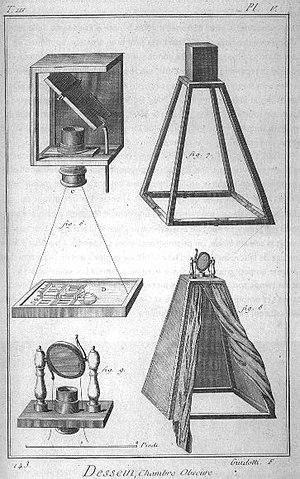
L’Encyclopédie ou Dictionnaire raisonné des sciences, des arts et des métiers est une encyclopédie française, éditée de 1751 à 1772 sous la direction de Denis Diderot et, partiellement, de Jean Le Rond d'Alembert.
La Laitière est un tableau de Johannes Vermeer, dit Vermeer de Delft, peint vers 1658, et exposé depuis 1908 au Rijksmuseum d'Amsterdam.
Un appareil photographique est un objet permettant la capture de vues d'objets réels, en deux dimensions ou en relief.
L'histoire de la photographie, retrace les étapes qui jalonnent l'évolution du procédé photographique depuis son invention jusqu'à nos jours. L'invention de la photographie nécessitait, d'une part la réalisation d'un dispositif optique permettant la création de l'image, et d'autre part de fixer cette image sur un support pérenne par un processus chimique irréversible. Les usages de cette technique ont évolué, et sa dimension artistique a notamment été reconnue.
Une chambre noire est un instrument optique objectif qui permet d'obtenir une projection de la lumière sur une surface plane, c'est-à-dire d'obtenir une vue en deux dimensions très proche de la vision humaine. Elle servait aux peintres avant que la découverte des procédés de fixation de l'image conduise à l'invention de la photographie.